CTF3

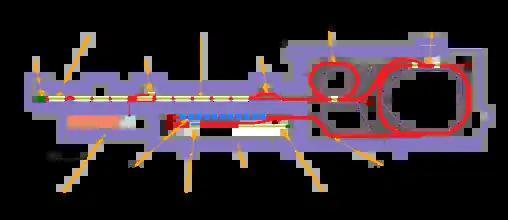
Layout of the CLIC Test Facility at CERN (CTF3) showing its main parts. The beam path is identified by solid red lines. Accelerating structures, both longitudinal and transverse, are identified by green blocks on the beam path, while blue blocks represent Power Extraction and Transport Structures (PETS).

The facility implemented and demonstrated the feasibility of a scaled version of the CLIC Drive Beam: a 1.2 μs-long electron beam (bunched at 1.5 GHz, and with 4 A mean current) was generated and accelerated up to ~135 MeV in a ~80 m-long LINAC by using fully loaded accelerating structures powered by ~40 MW, 3 GHz RF pulses. The beam was then going through a simplified version of the Drive Beam Recombination Complex (DBRC): a system composed of a delay loop and a combiner ring allowed to recombine different part of the incoming beam to finally produce a 140 ns-long train of bunches at 12 GHz and with mean current as high as 28 A.